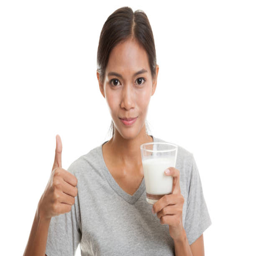
healthy woman drinking a glass of milk thumbs up